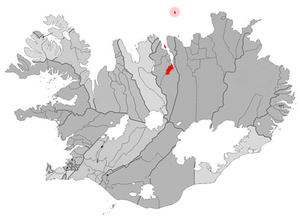
Akureyri
Akureyri pladsering på Island
Akureyri i regionen Norðurland eystra er en islandsk universitetsby og er med sine 17 481 indbyggere Islands fjerdestørste by efter Reykjavík, Hafnarfjörður og Kópavogur, men den er den største by uden for regionen Höfuðborgarsvæðið. Byen ligger inde i fjorden Eyjafjörður ved ringvej 1 Hringvegur og er en del af kommunen Akureyrarbær.